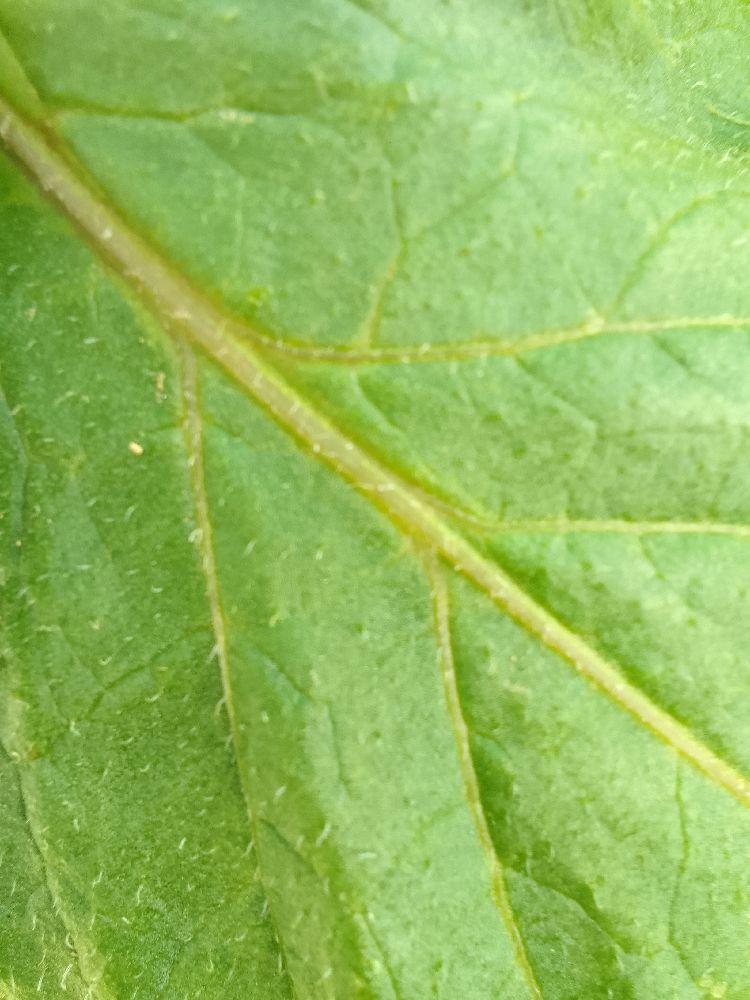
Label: Healthy